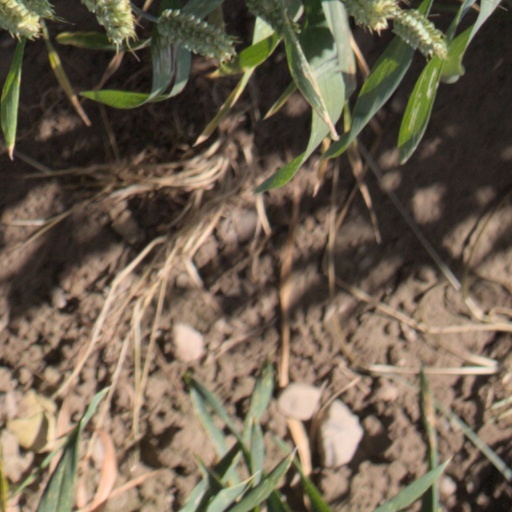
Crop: wheat